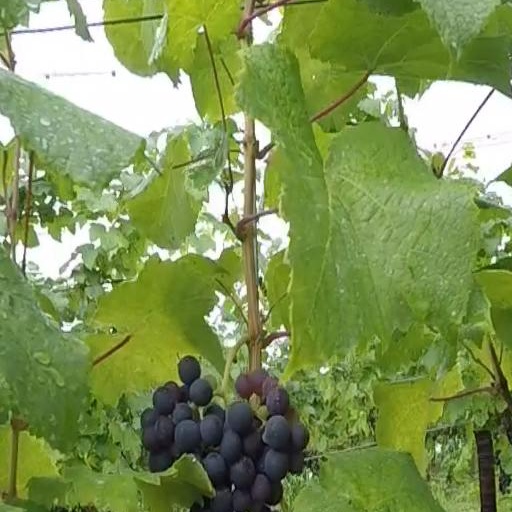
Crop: grape